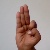
The image shows a hand gesture representing the letter 'F' in Indian Sign Language.